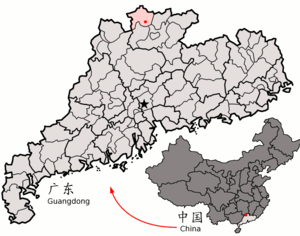
Lechang est une ville de la province chinoise du Guangdong. C'est une ville-district placée sous la juridiction de la ville-préfecture de Shaoguan.